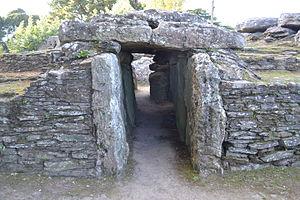
Entrée de la tombe A, Tumulus des Mousseaux, Pornic
L'article présente un panorama des sites mégalithiques dans la Loire-Atlantique, en France.